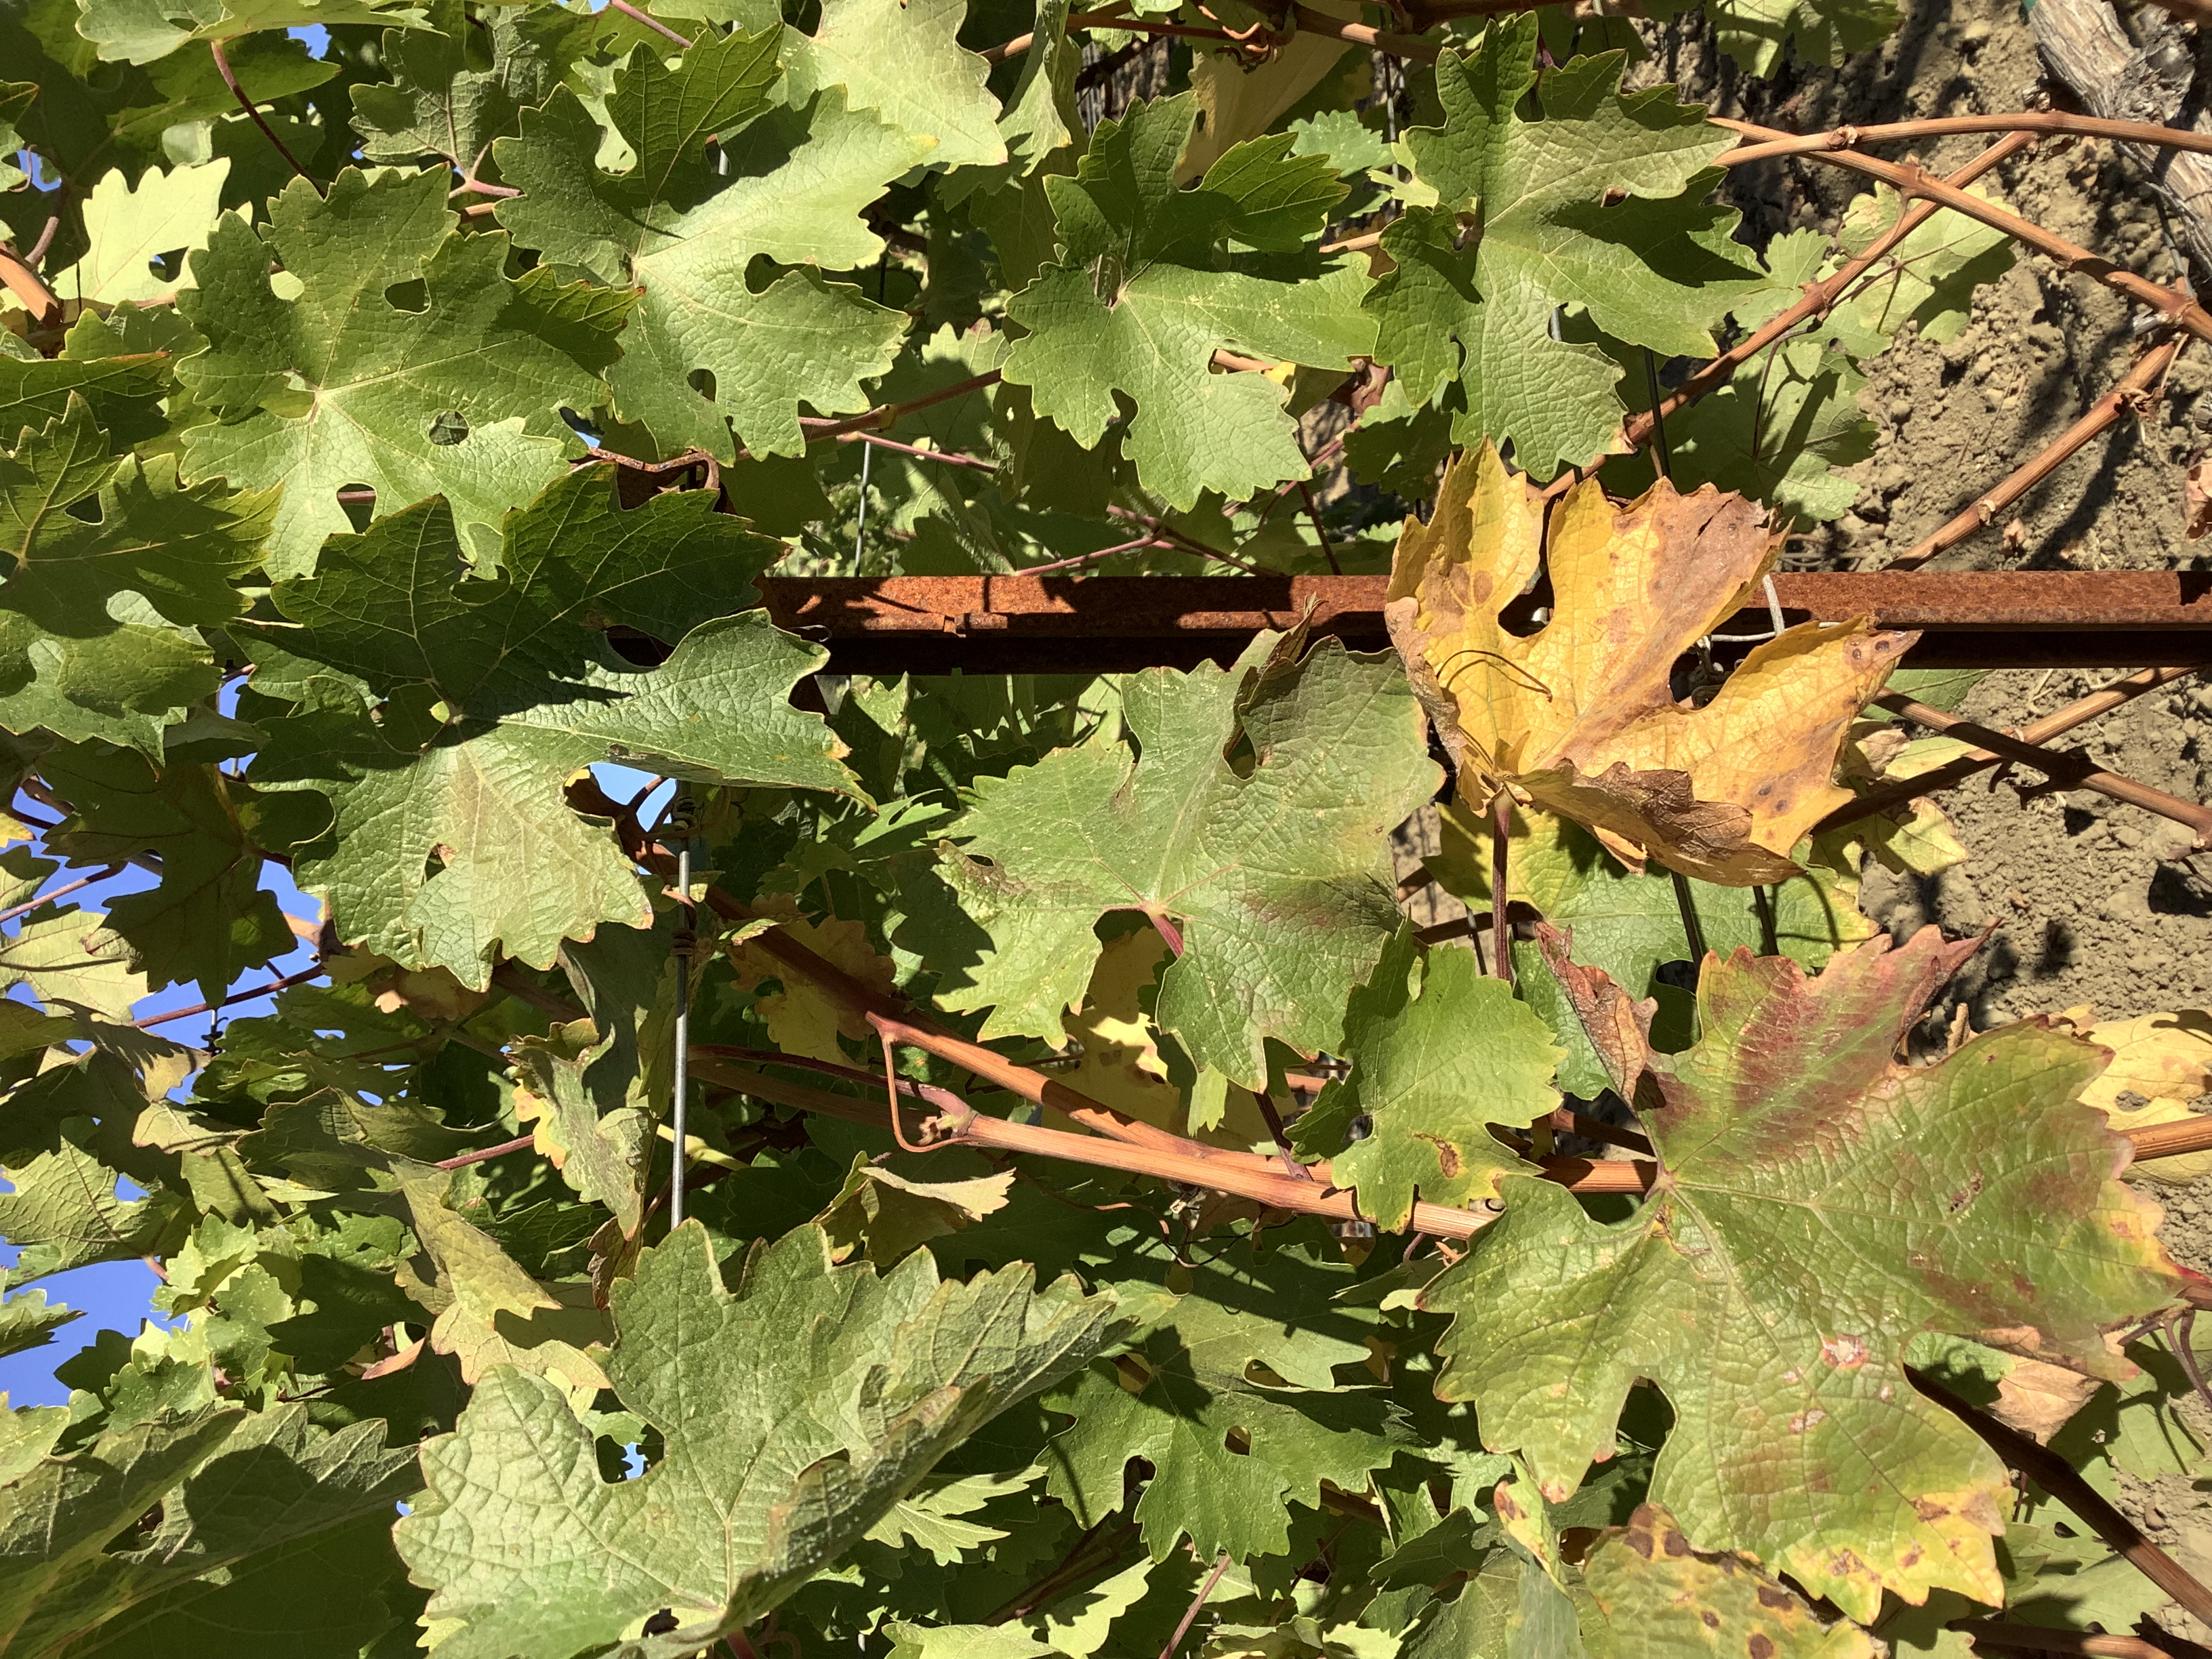
Label: Red Blotch